Sabzevar

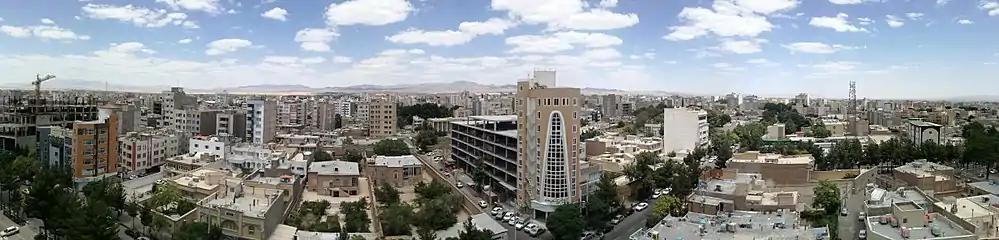
North of Hashshmandi Sabzevar Hospital

Sabzevar is located on the country's transportation highway and passes through roads 44, 87 and the freeway under construction from shrine to shrine. Also, the Turkmenistan-Quchan-Sabzevar transit highway leads from Sabzevar to other parts of the country. It was known as the permitted air border and was operational 24 hours a day.